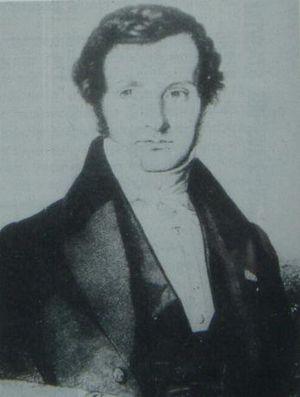
Bernhard Heine est un médecin allemand, inventeur de l'ostéotome, un outil médical permettant de couper les os.